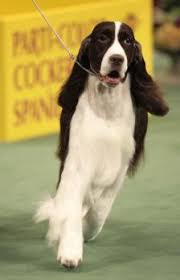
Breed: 276-n000112-English_springer